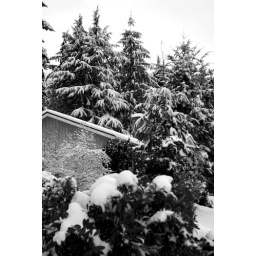
black & white home in snow